Cinémathèque québécoise

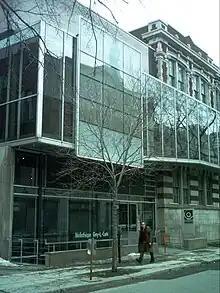
The Cinémathèque québécoise.

The Cinémathèque québécoise is a film conservatory in Montreal, Quebec, Canada. Its purpose is to preserve, document, film, and television footage and related documents and artifacts for future use by the public. The Cinémathèque's collections include over 35,000 films from all eras and countries, 25,000 television programmes, 28,000 posters, 600,000 photos, 2,000 pieces of historical equipment, 15,000 scripts and production documents, 45,000 books, 3,000 magazine titles, thousands of files, as well as objects, props, and costumes. The conservatory also includes a film theatre, which screens rarely seen films and videos.